Charles Bland Radcliffe

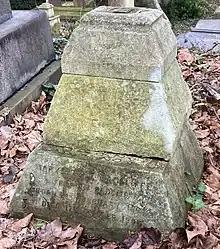
Radcliffe family grave in Highgate Cemetery

In 1853, Radcliffe was appointed assistant physician to Westminster Hospital, where he succeeded to the office of full physician 25 April 1857, and was elected to the consulting staff on 27 May 1873. He lectured on botany and materia medica, in the medical school attached to the hospital. In 1863 he was appointed physician to the National Hospital for the Paralysed and Epileptic in Queen Square, as successor to Charles Brown-Séquard, and it was there that he made a reputation for work on the diseases of the nervous system.